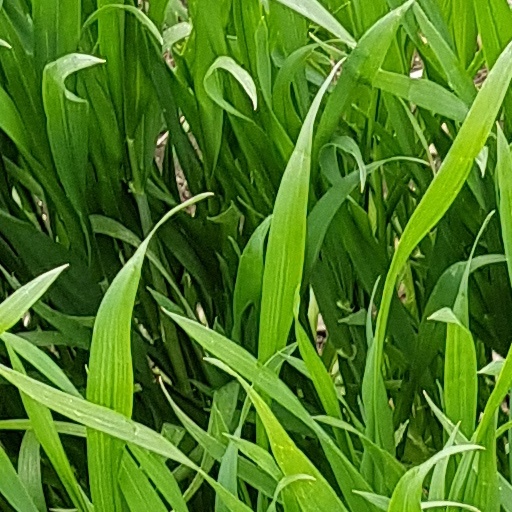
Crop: wheat